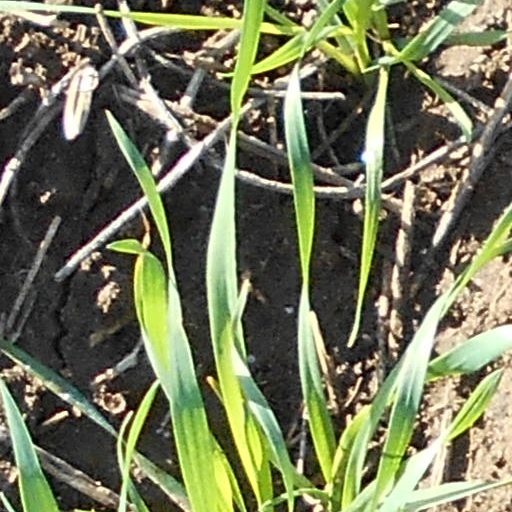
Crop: wheat